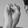
ASL letter: S